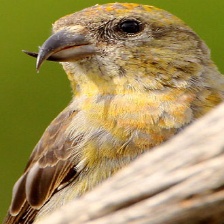
Species: RED CROSSBILL
Scientific name: LOXIA CURVIROSTRA